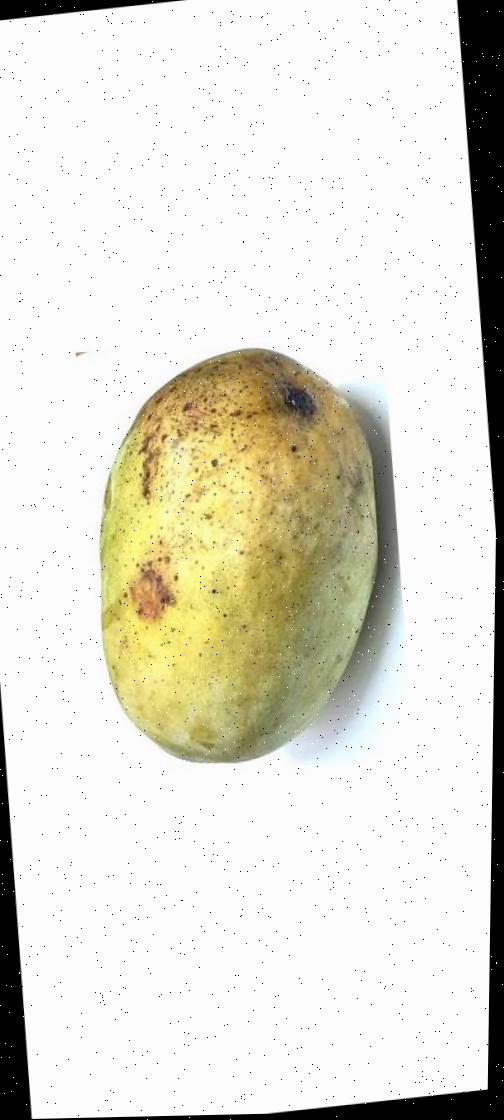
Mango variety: Fazli Classic